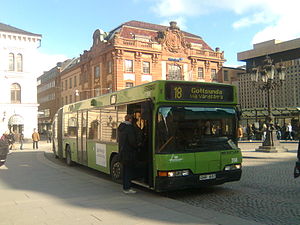
Linje (trafik) / Linjebetegnelser
Linjenummer og destination bør skiltes tydeligt. Her linje 18 i Uppsala.
En linje betegner inden for trafik en fast rute mellem to eller flere punkter, der bekøres eller besejles efter en fast køreplan/sejlplan. Betjeningen kan ske med busser, sporvogne, tog eller både.